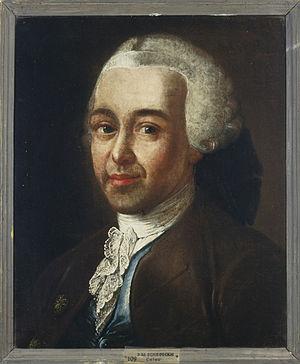
Johann Matthias Schröckh, né le 26 juillet 1733 à Vienne et mort le 1ᵉʳ ou le 2 aout 1808 à Wittemberg, est un historien allemand.